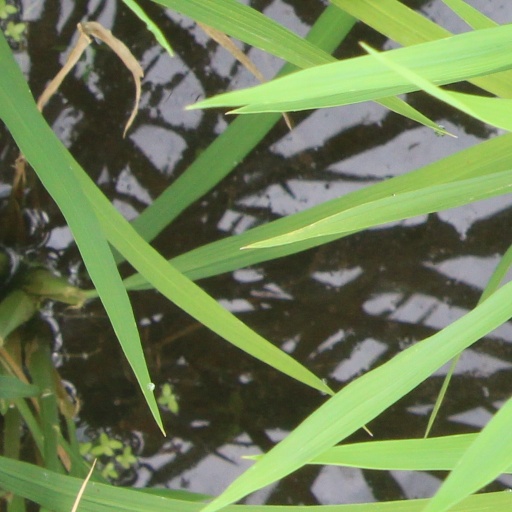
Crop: rice